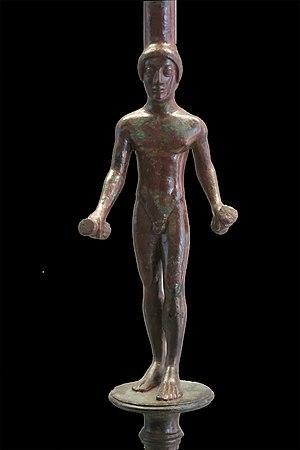
Kouros. Brûle-parfum (thymiaterion). Étrurie. Ve siècle AEC. Détail sur le kouros. Bronze
Le musée des Beaux-Arts de Lyon est un musée municipal situé sur la place des Terreaux à Lyon dans l'abbaye de Saint-Pierre-les-Nonnains, plus connu sous le nom de palais Saint-Pierre.
La sculpture étrusque, ce domaine central de l'art étrusque, variable dans son style au cours de ses différentes périodes historiques, ne nous est accessible qu'à travers les vestiges découverts sur les nombreux sites étrusques des nécropoles; il n'existe pas de bâtiment qui soit parvenu entier jusqu'à aujourd'hui.